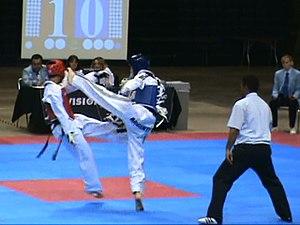
Un coup de pied est une technique de combat consistant en une frappe réalisée avec une action du membre inférieur dont la surface de frappe est le pied.